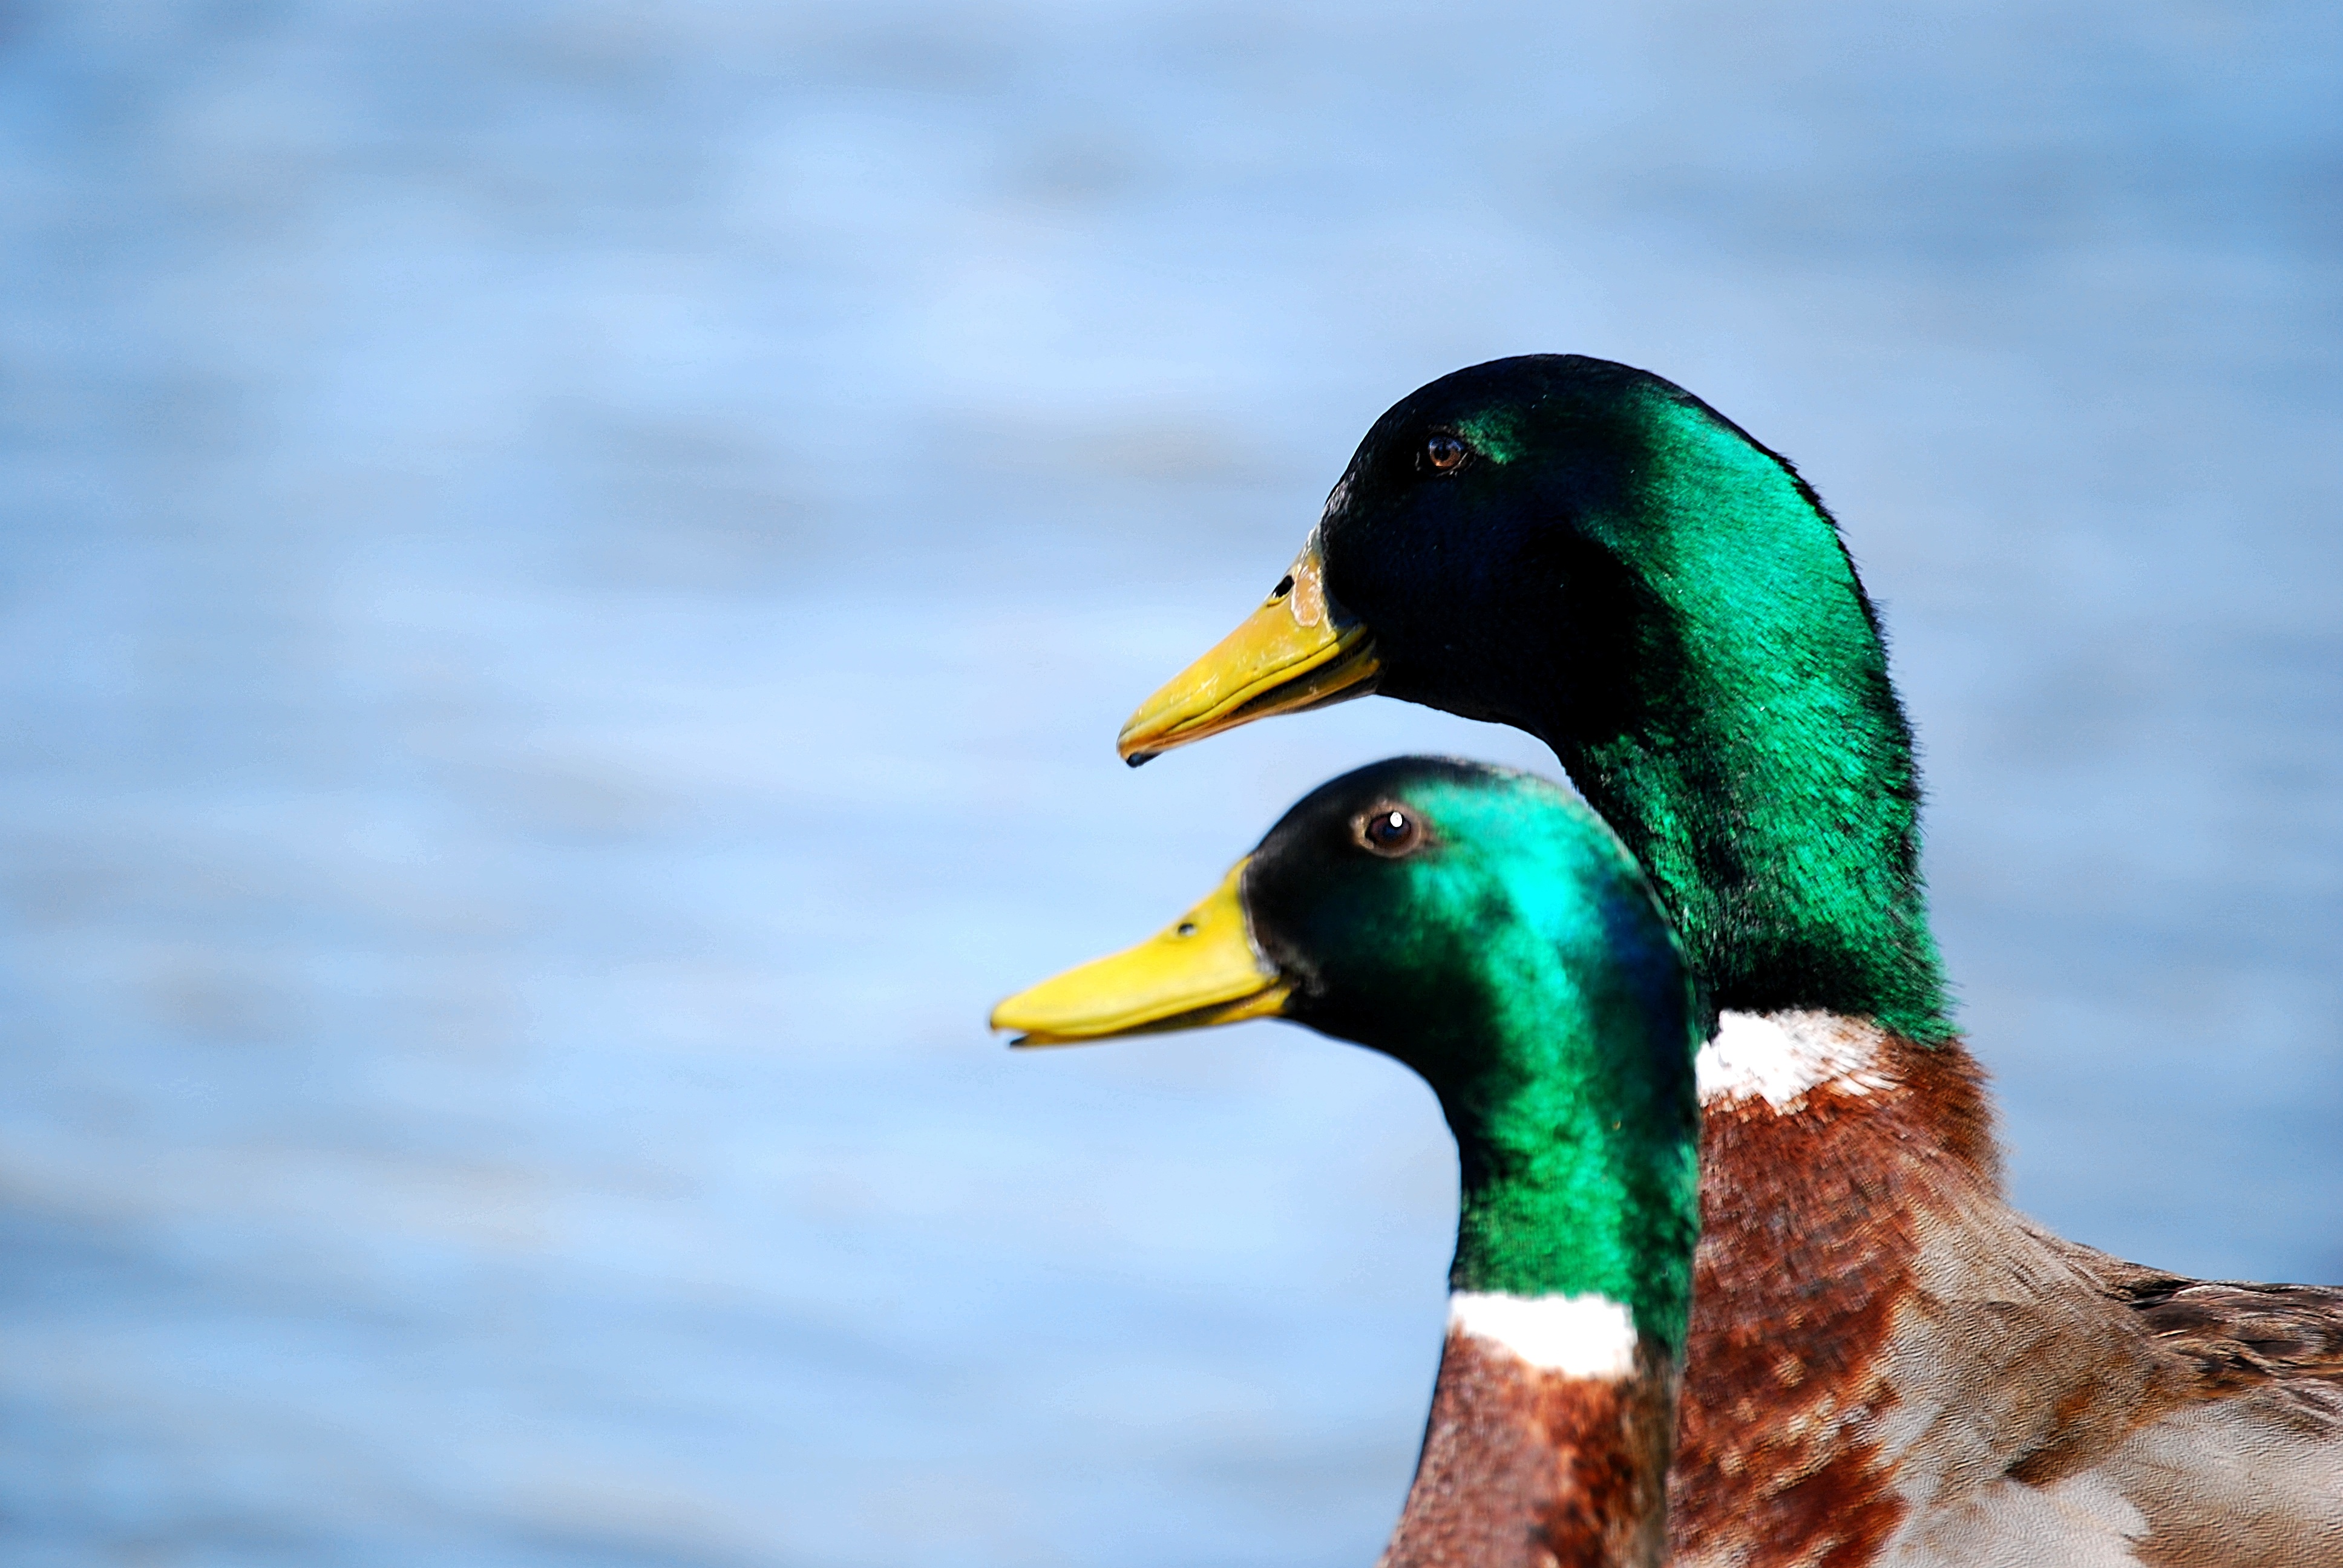
water, nature, bird, white, plastic, lake, animal, cute, river, profile, summer, male, pond, wildlife, wild, swim, pet, reflection, beak, park, brown, blue, floating, colorful, yellow, feather, fauna, swimming, poultry, drake, close up, outdoors, fun, duck, head, duckling, vertebrate, waterfowl, water bird, mallard, ducks geese and swans